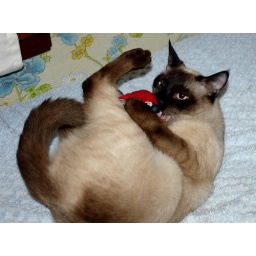
She loves the little catnip pillow given to us by ICRA for our other cat Cooper.